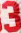
Number: 3